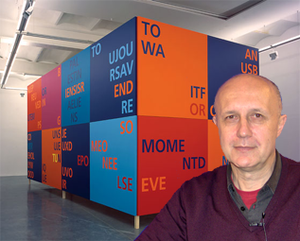
Portrait de Philippe Cazal
Philippe Cazal, né le 1ᵉʳ mars 1948 à La Redorte, est un artiste français.